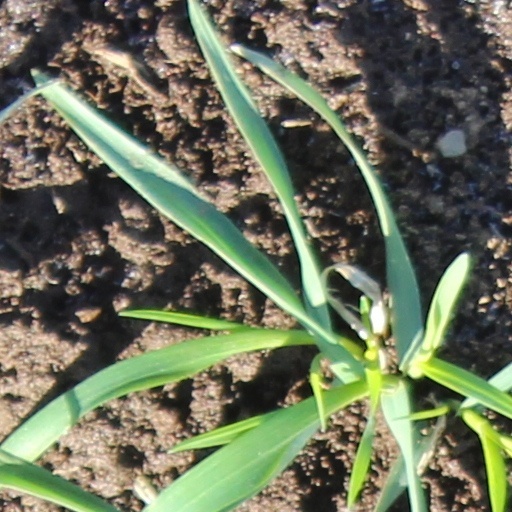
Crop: wheat